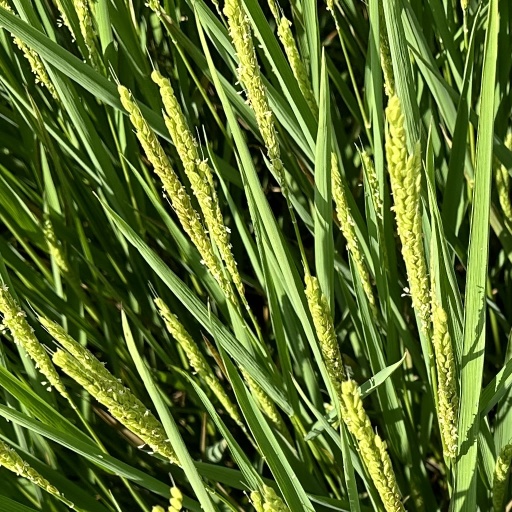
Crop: rice